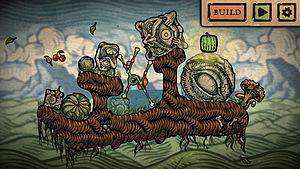
Incredipede est un jeu vidéo de réflexion édité par Northway Games et sorti le 25 octobre 2012.